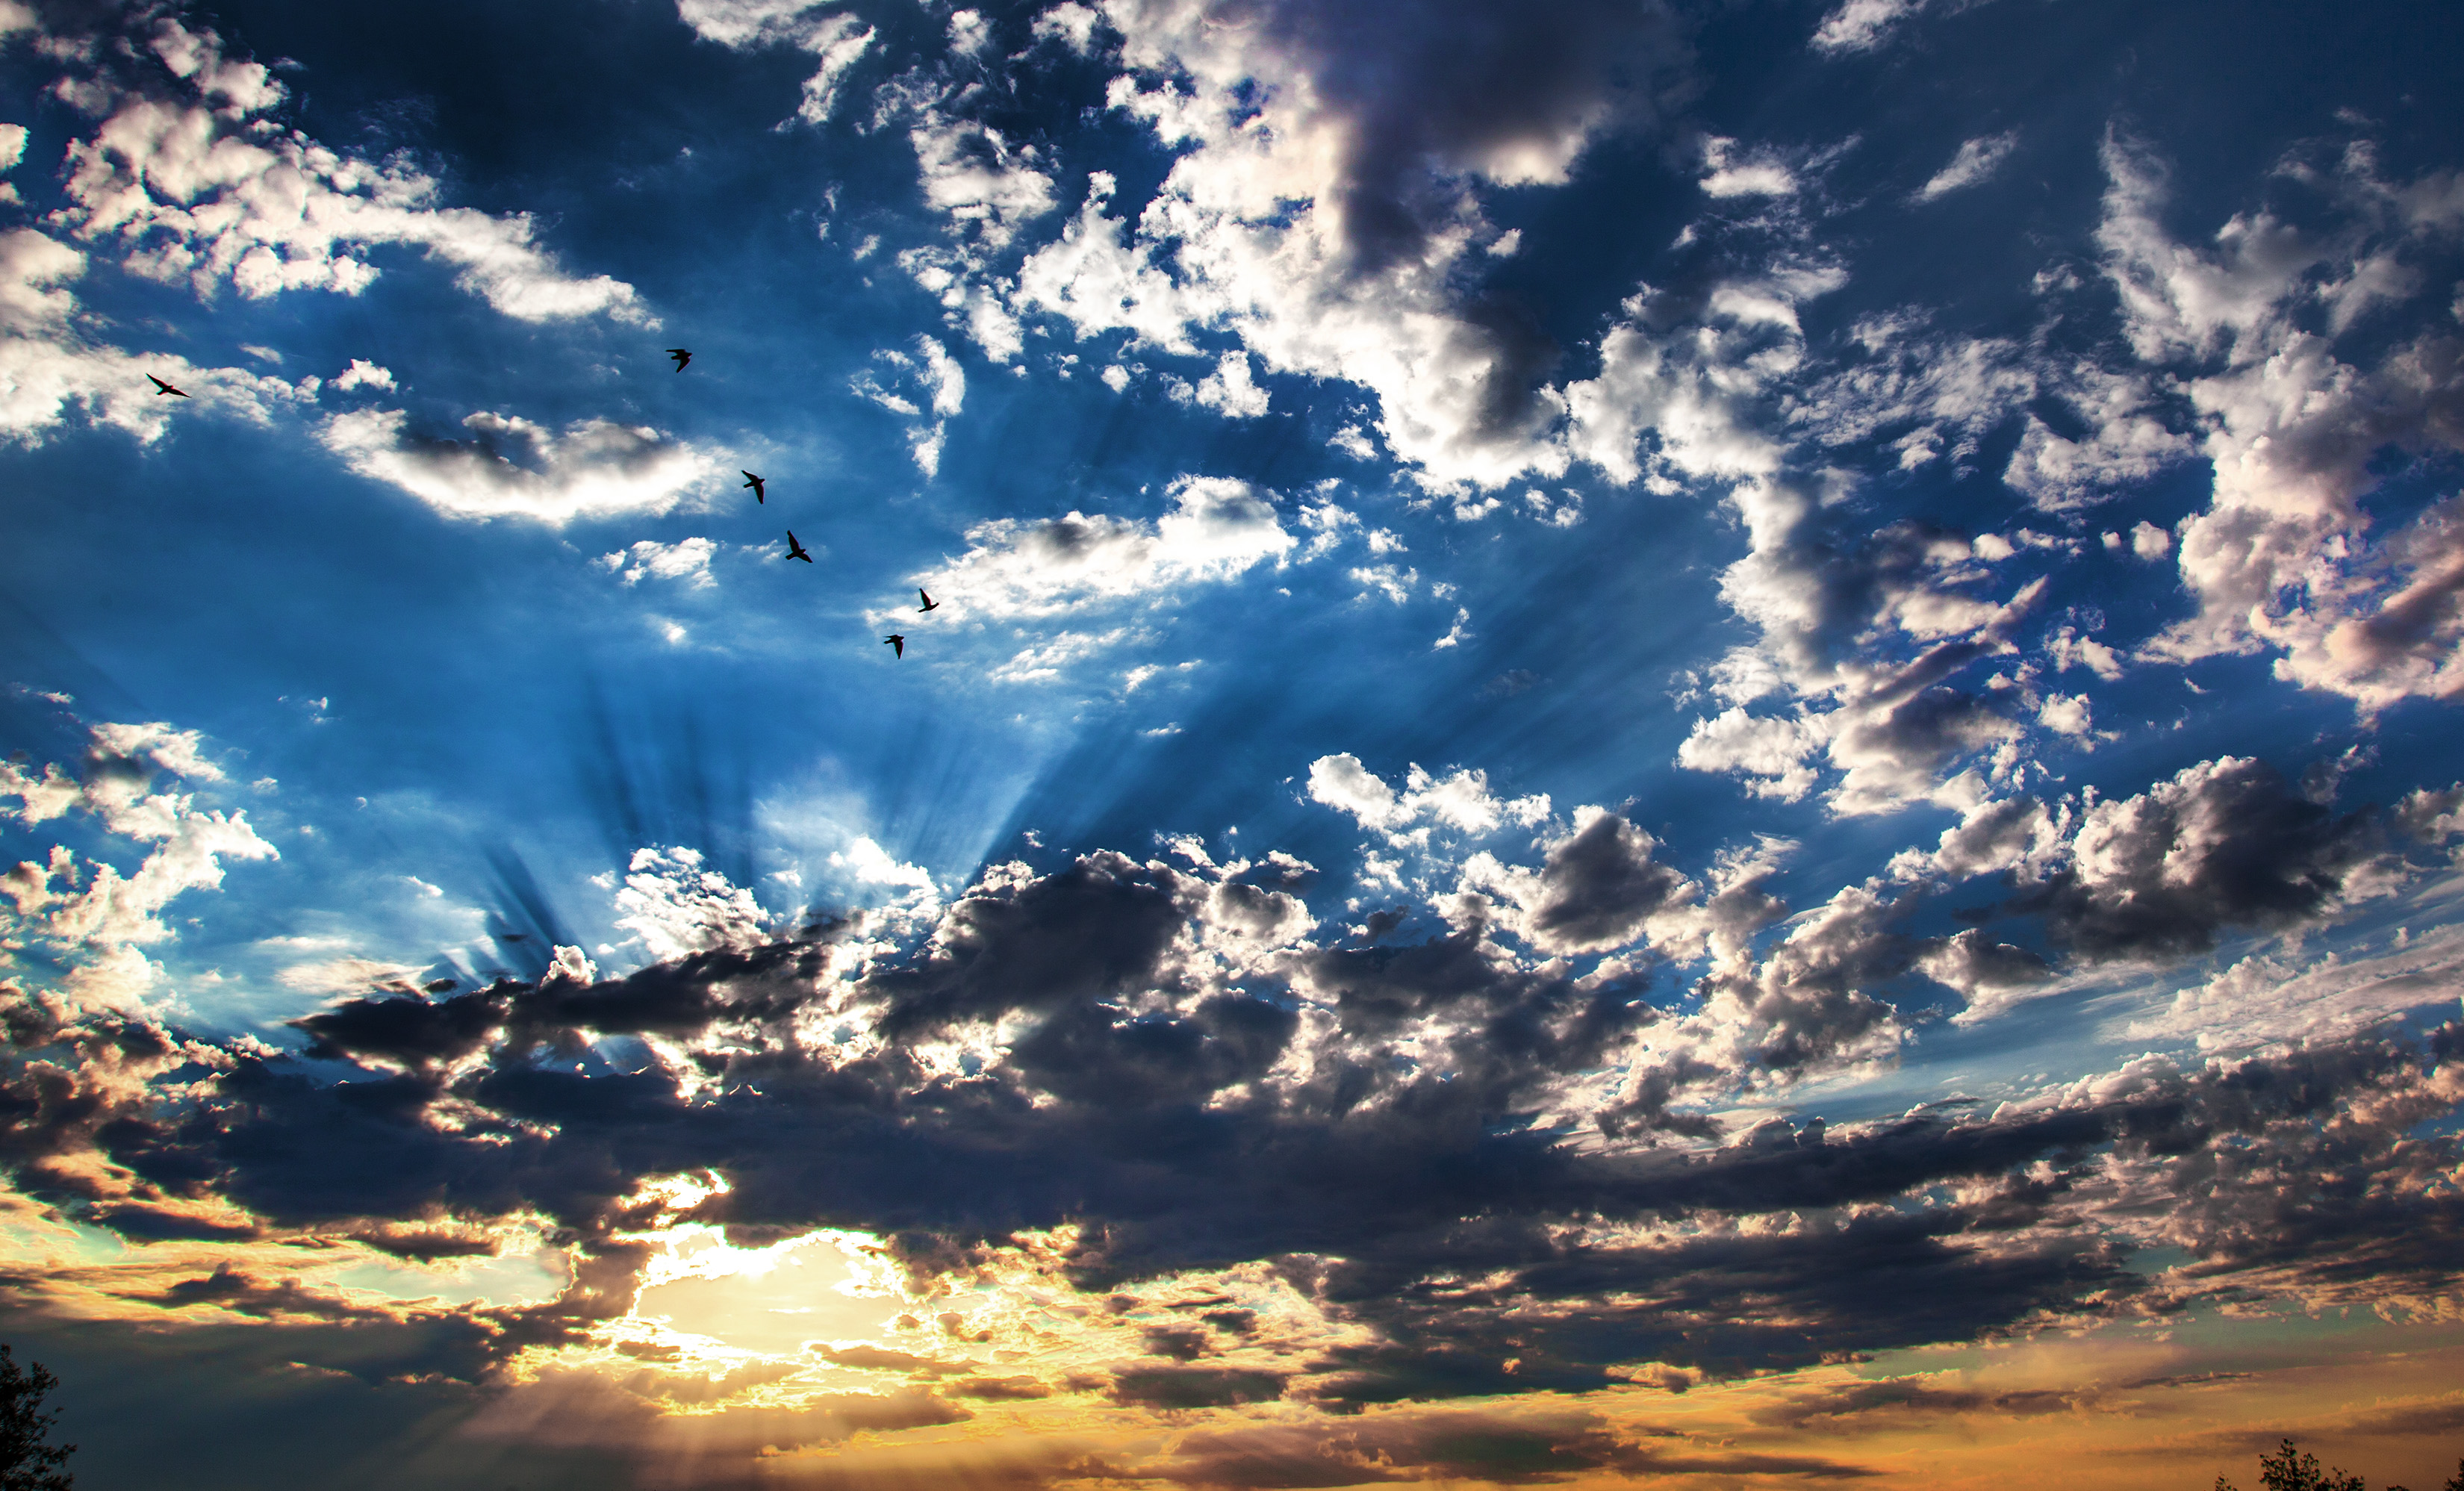
horizon, cloud, sky, sun, sunrise, sunset, sunlight, dawn, atmosphere, dusk, daytime, evening, color, cumulus, clouds, up, pinkfloydtribute, afterglow, meteorological phenomenon, red sky at morning